Egypt–Libya relations

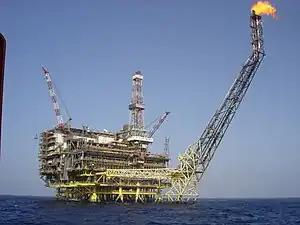
ENI Oil platform Bouri DP4

In October 2000, Chad, Egypt, Libya and Sudan signed agreements for monitoring and managing groundwater in the Nubian Sandstone / Northwestern Sahara Aquifer Systems.